1949–50 Port Vale F.C. season

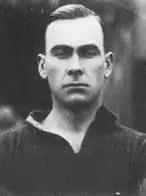
Manager Gordon Hodgson during his playing days.

The pre-season saw the arrival of experienced full-back Lol Hamlett from Bolton Wanderers, young keeper Ray King from Leyton Orient (brother of George). On his arrival King stated that Old Recreation Ground was like 'some shanty town out west' and compared the dressing room to 'a dungeon', despite which somehow he 'felt completely at home'. The playing staff now stood at 59 amateurs and 27 full-time professionals.